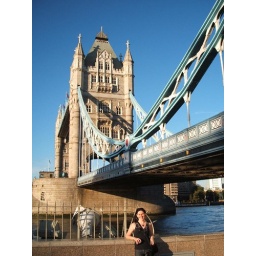
Tan in front of tower bridge